Shajing station

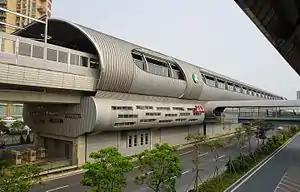
Exterior

Shajing station is a station of Line 11, Shenzhen Metro, in China. It opened on 28 June 2016.